Das Fest (Karlsruhe)

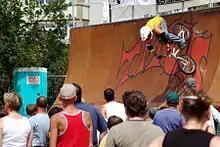
The Half-Pipe in 2004

A greater turning-point was reached in 2001: Due to the festival being mainly financed by the sale of beverages, the festival grounds were firstly completely fenced, and once at the (still free) entrance, visitors were checked for brought food and drinks. Initially, this was heavily criticised. The number of visitors showed that the festival's popularity didn't suffer from this. Over the course of the fencing process the grounds were expanded westwards, so the tent stage could have its own place. The "Funpark", which, so far, had taken place in the Europahalle, was integrated as a sports park into the festival grounds, and has been on a constant expansion-mode. Alongside activities such as juggling and riding unicycles, serious competitions such as the German Skateboard Championship in the Half-Pipe or the national Volleyclub tournament have taken place since then each year.